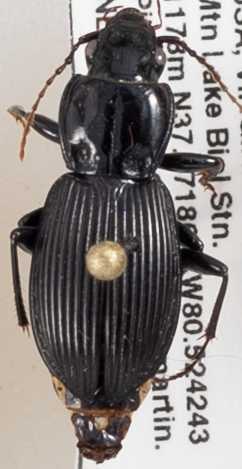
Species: Pterostichus coracinus
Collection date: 2018-06-19
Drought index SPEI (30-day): -0.54
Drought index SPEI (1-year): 0.32
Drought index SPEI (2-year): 0.63